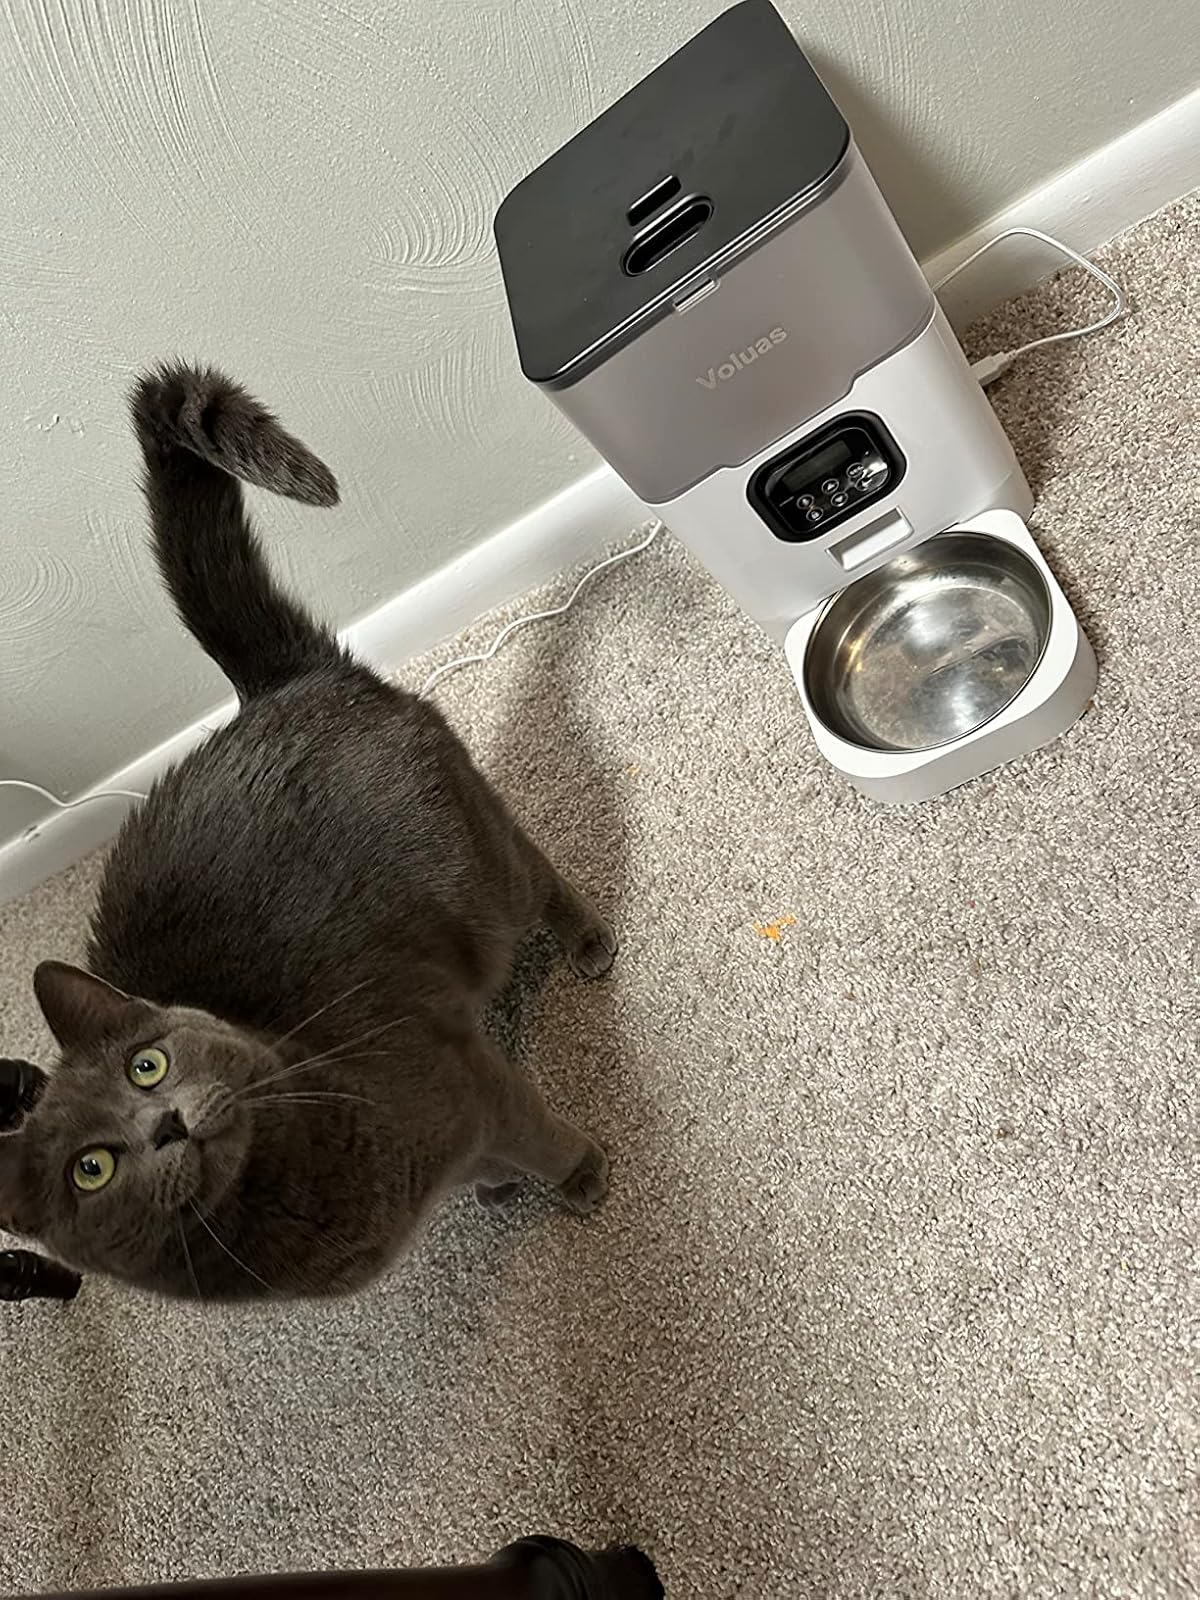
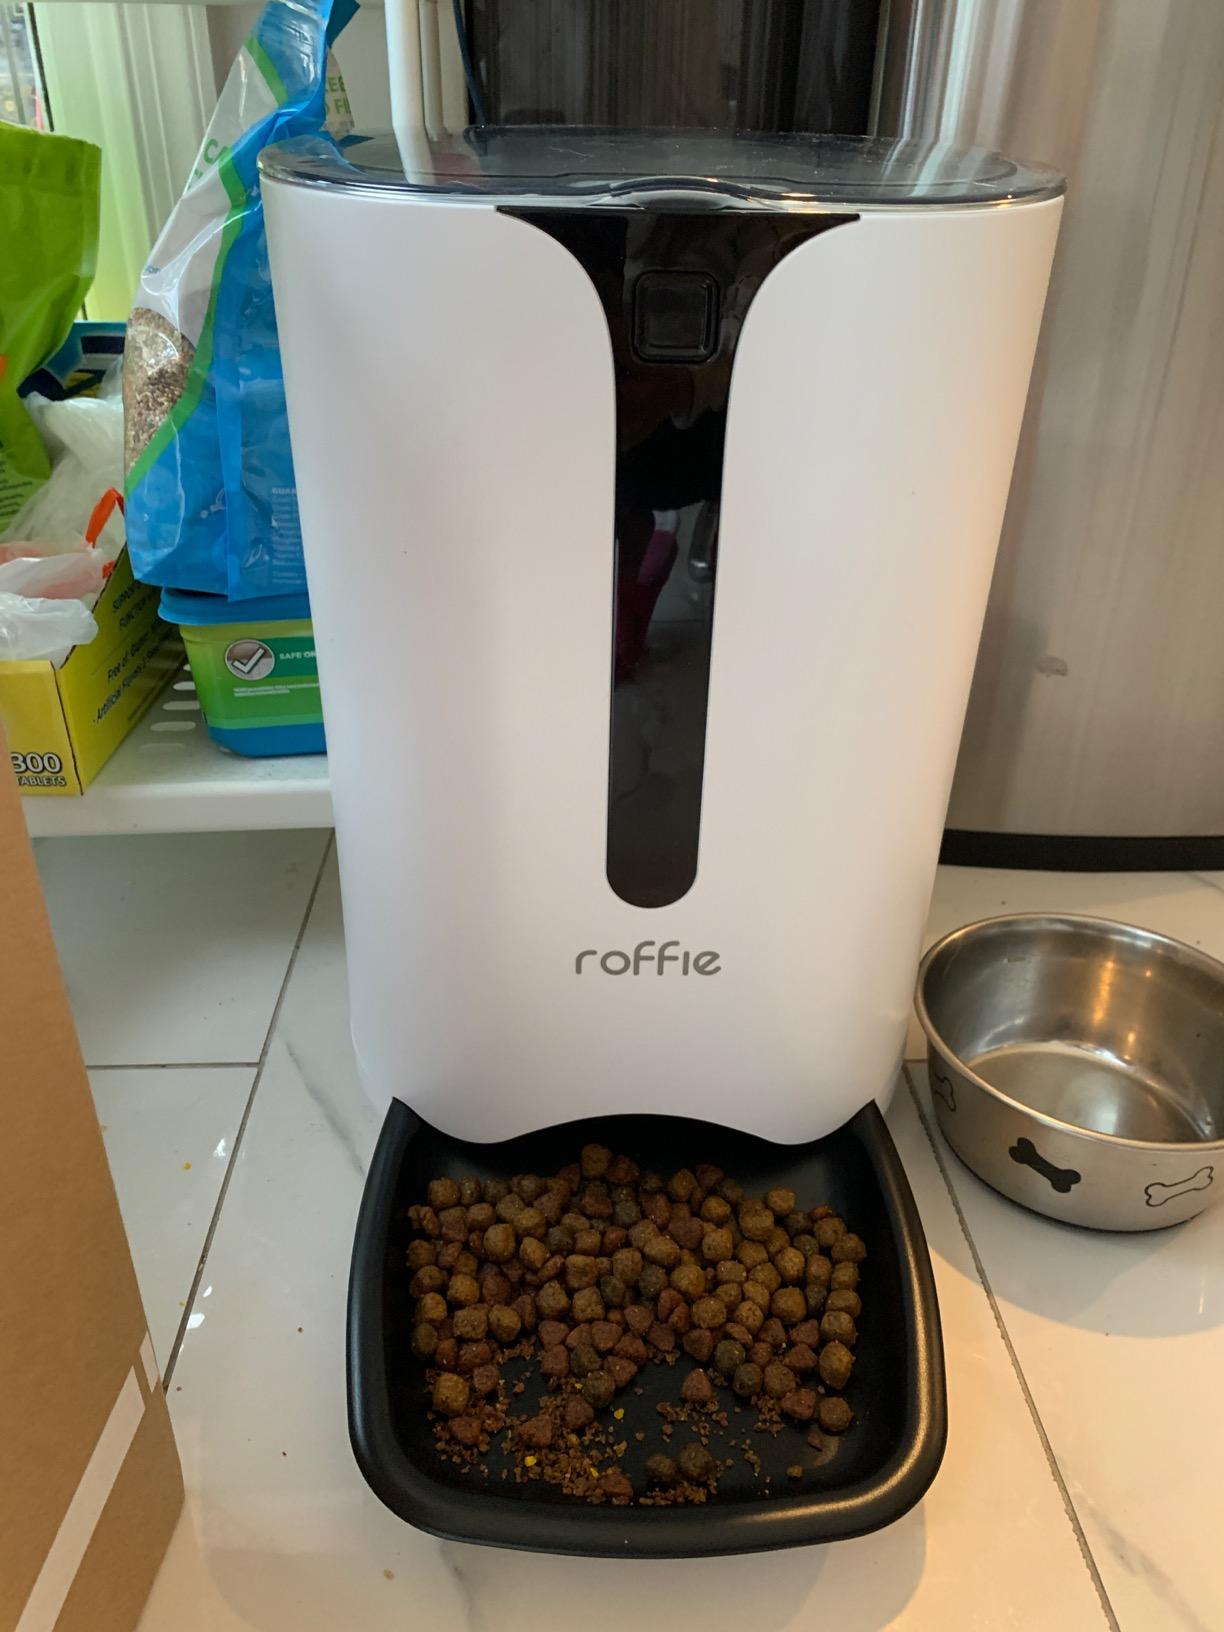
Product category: items_feeder
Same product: no